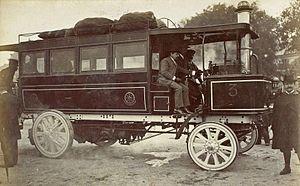
[Collection Jules Beau. Photographie sportive]
De Dion-Bouton est un constructeur français d'automobiles de qualité, d'autorails et de moteurs de la fin du XIXᵉ siècle et du début du XXᵉ siècle fondé en 1883 par Jules-Albert de Dion, Georges Bouton et Charles-Armand Trépardoux.
Un omnibus est, historiquement, un véhicule à traction hippomobile assurant un service de transport public régulier. Le terme a donné ses dérivés : autobus et bus.